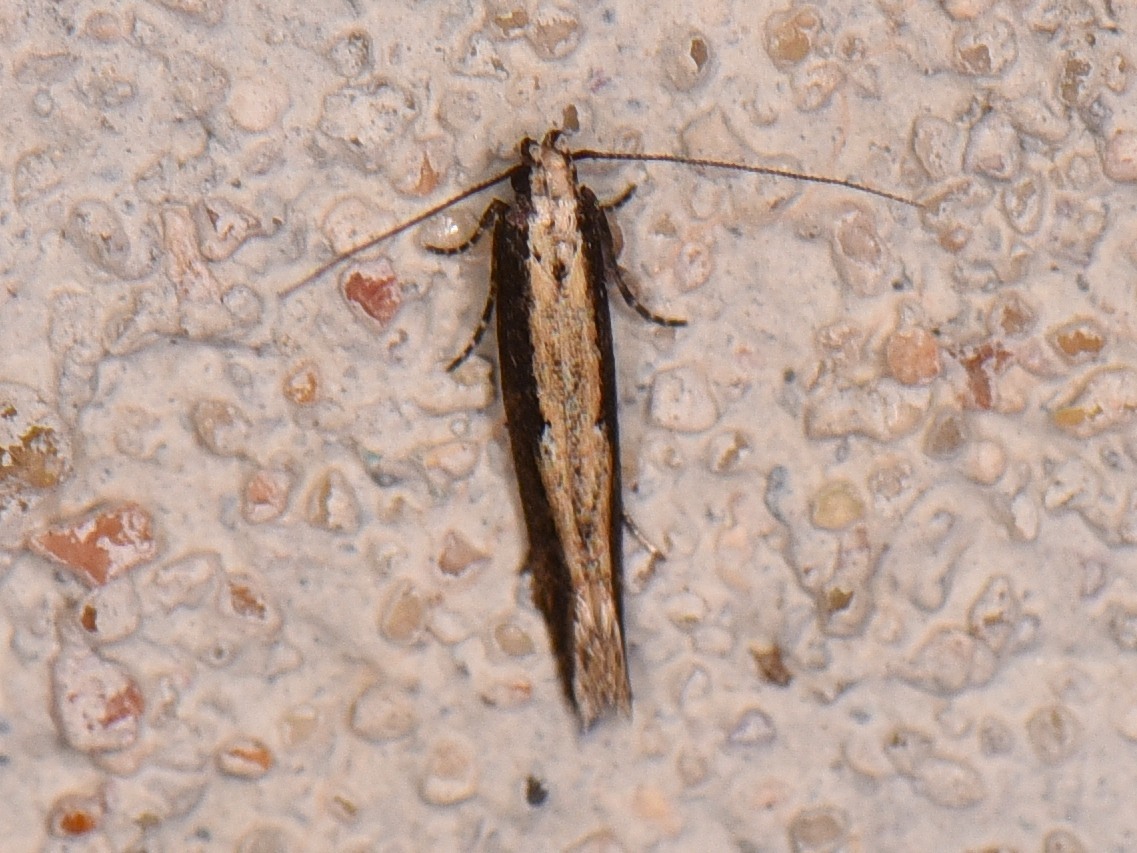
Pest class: diamondback_moth